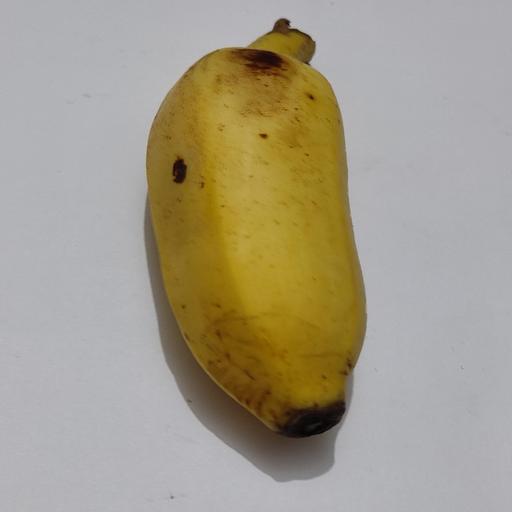
Crop type: Banana